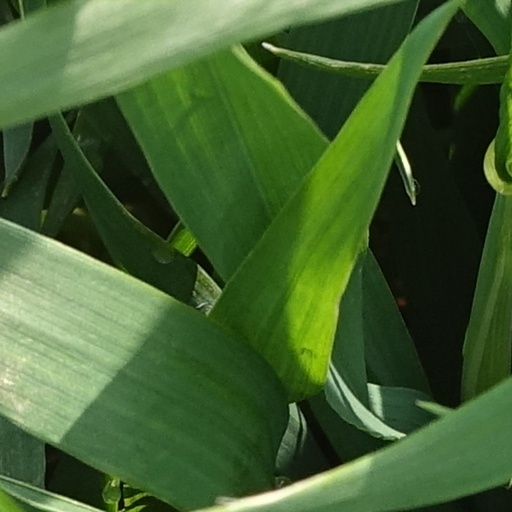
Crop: wheat